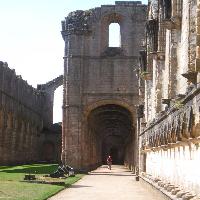
Weather: sun or clear